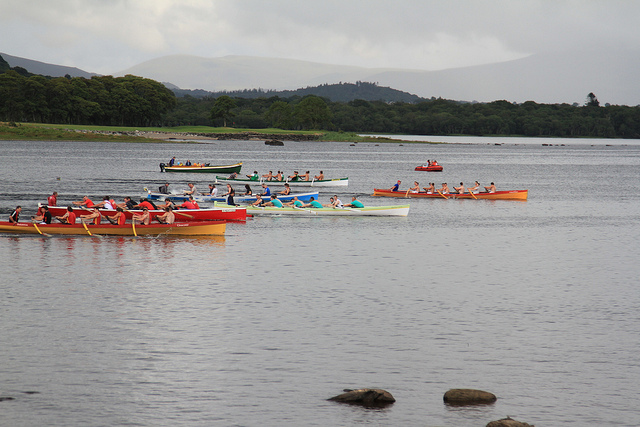
user: Given an image and a question. Answer the question in a short answer. Question: What kind of boats are these? Short Answer:
assistant: row boat